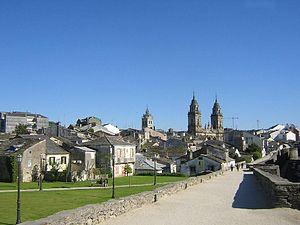
Lugo est une ville du nord-ouest de l'Espagne, capitale de la province de Lugo, dans la communauté autonome de Galice. Elle est située à une centaine de kilomètres de la « Costa Verde » sur le golfe de Gascogne. La ville est connue pour les remparts qui entourent la ville, vestige bien conservé de la civilisation romaine datant du IIIᵉ siècle.
La Galice est une communauté autonome avec un statut de nation historique, située à l'extrémité nord-ouest de l'Espagne. Elle est entourée par la principauté des Asturies, la Castille-et-León, le Portugal, l'océan Atlantique et la mer Cantabrique. Elle recouvre une superficie de 29 574 km² et sa population est estimée à 2 765 940 habitants en 2013.